Question: Please indicate a possible affordance area of the boxing_punching_bag that can be used for punching
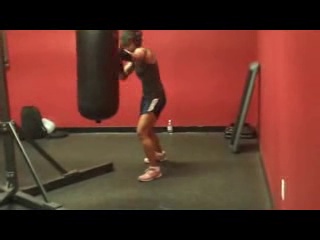
Answer: [71.5, 30, 119.5, 110]